Question: Who is in the water?
Tambaya: Waye a cikin ruwa?
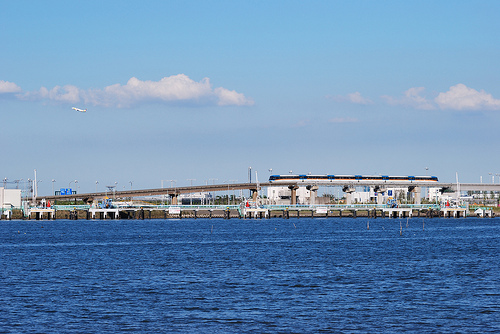
Answer: No one.
Amsa: Ba kowa.